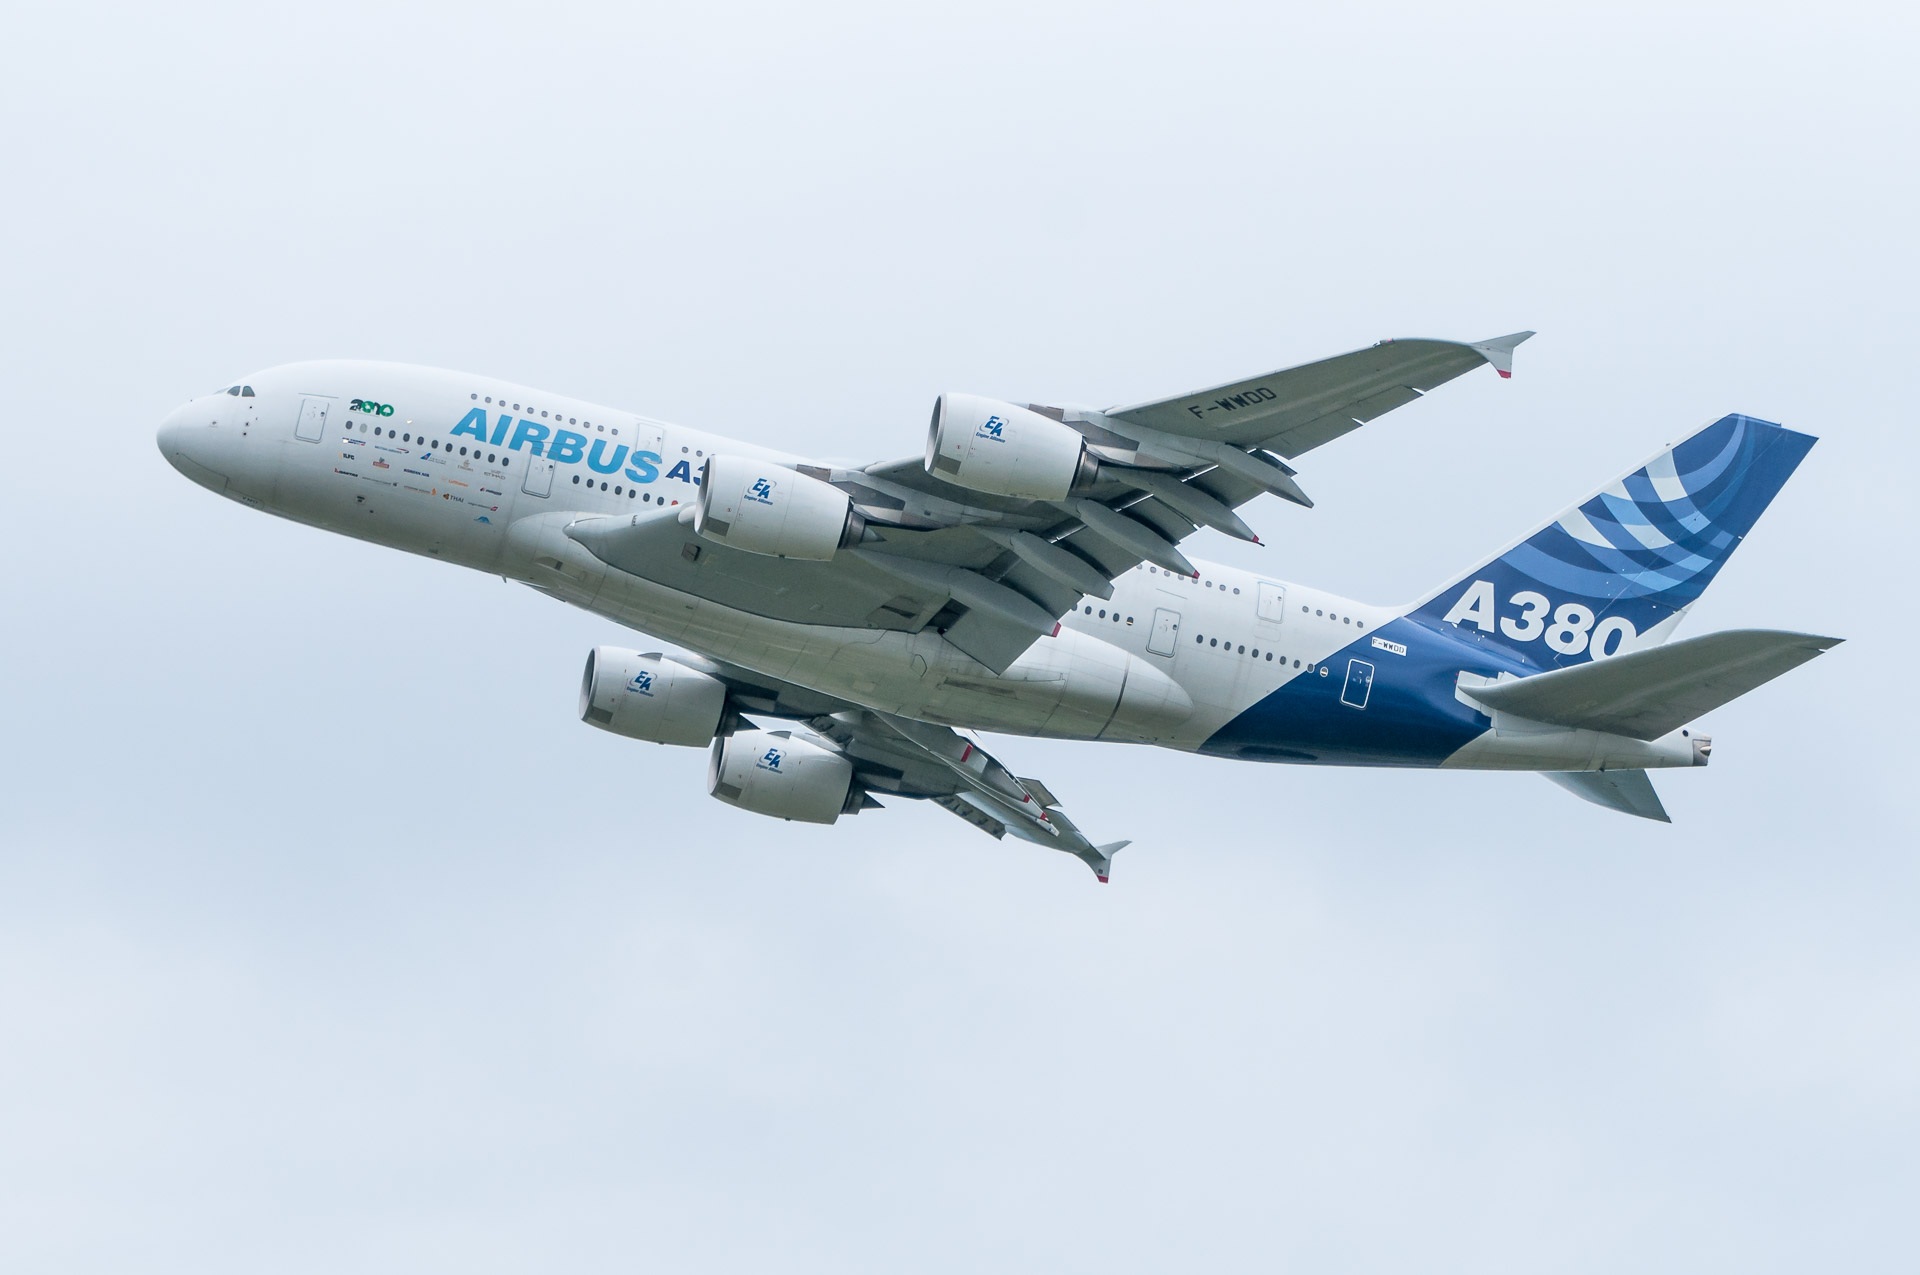
wing, sky, fly, airplane, plane, aircraft, jet, vehicle, airline, aviation, flight, turbine, climb, airliner, engine, airbus, a380, flyer, passenger aircraft, jet aircraft, airbus a330, boeing 777, airbus a380, air travel, atmosphere of earth, wide body aircraft, aerospace engineering, airbus a320 family